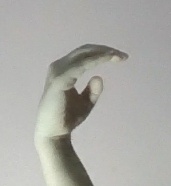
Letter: jeem